Hezbollah armed strength

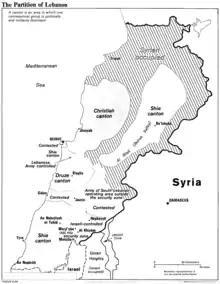
The three areas of Lebanon's Shiites: south Lebanon, south Beirut, and the Bekaa Valley

Hezbollah's anti-armor capabilities consist of ATGM teams with 5 or 6 fighters. The typical team had two highly trained operators, within Hezbollah called "tank snipers" or "Mirkava fighters," and two or three porters to move the heavy missiles. Fighters are trained in anti-tank weapons, ambushes, and camouflage. Hezbollah apparently stole a combat simulator from Fouad Shehab Command and Staff College and uses it to train anti-tank teams. Reportedly, in the 2006 war, Hezbollah's most skilled anti-tank teams were held back in reserve in expectation of a major Israeli attack, and did not see combat.